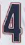
Number: 4